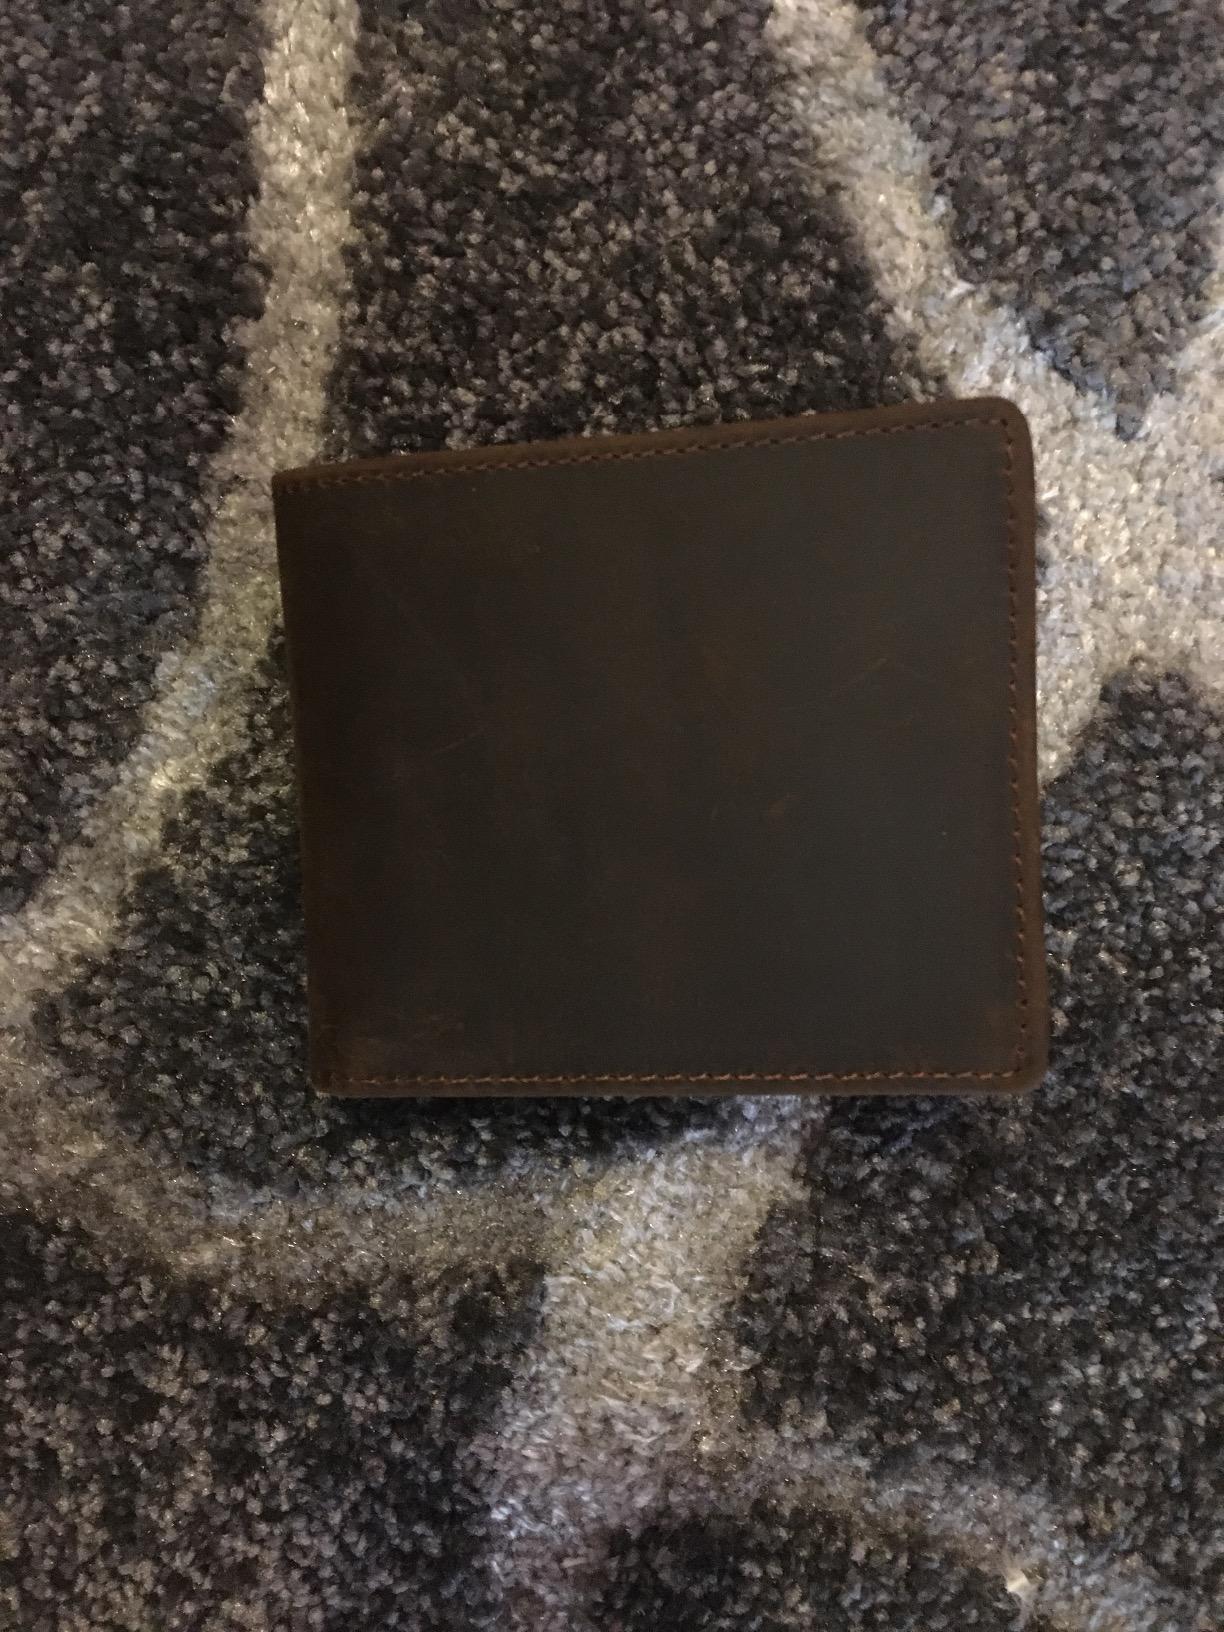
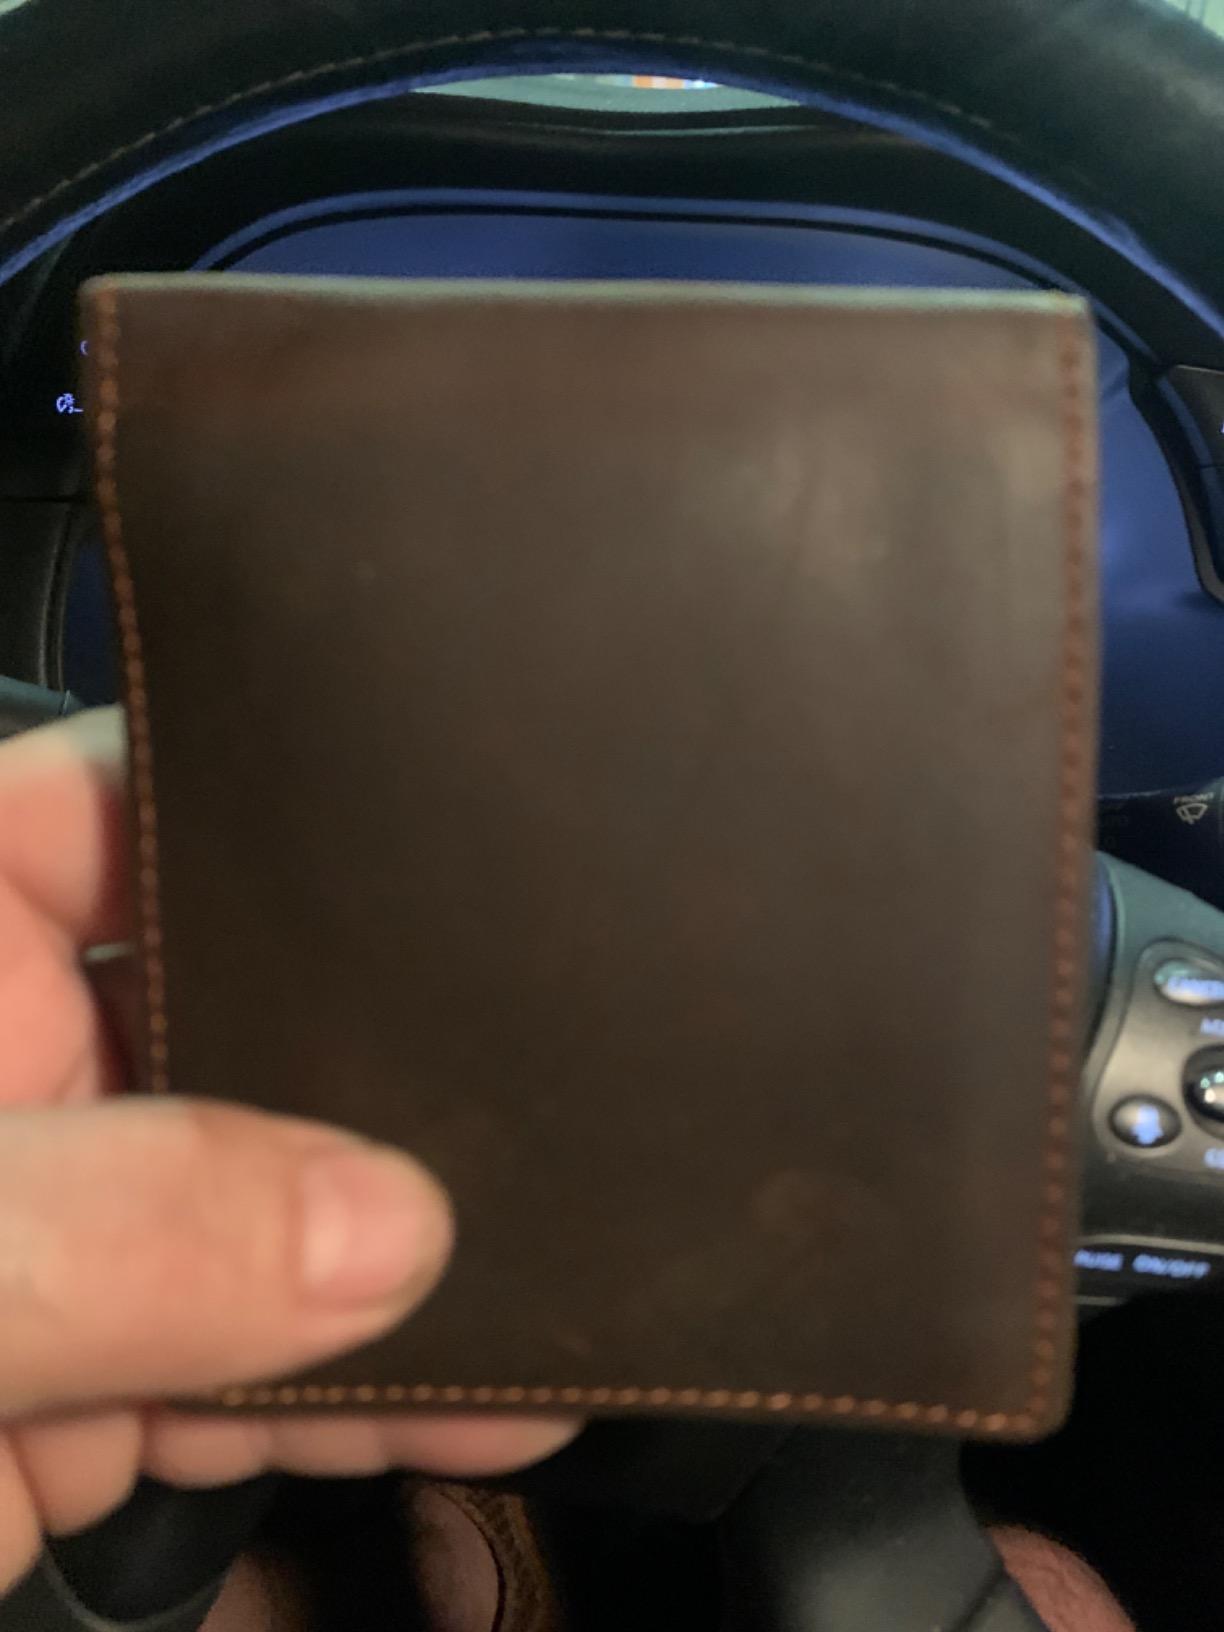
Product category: accessories_wallet
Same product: yes